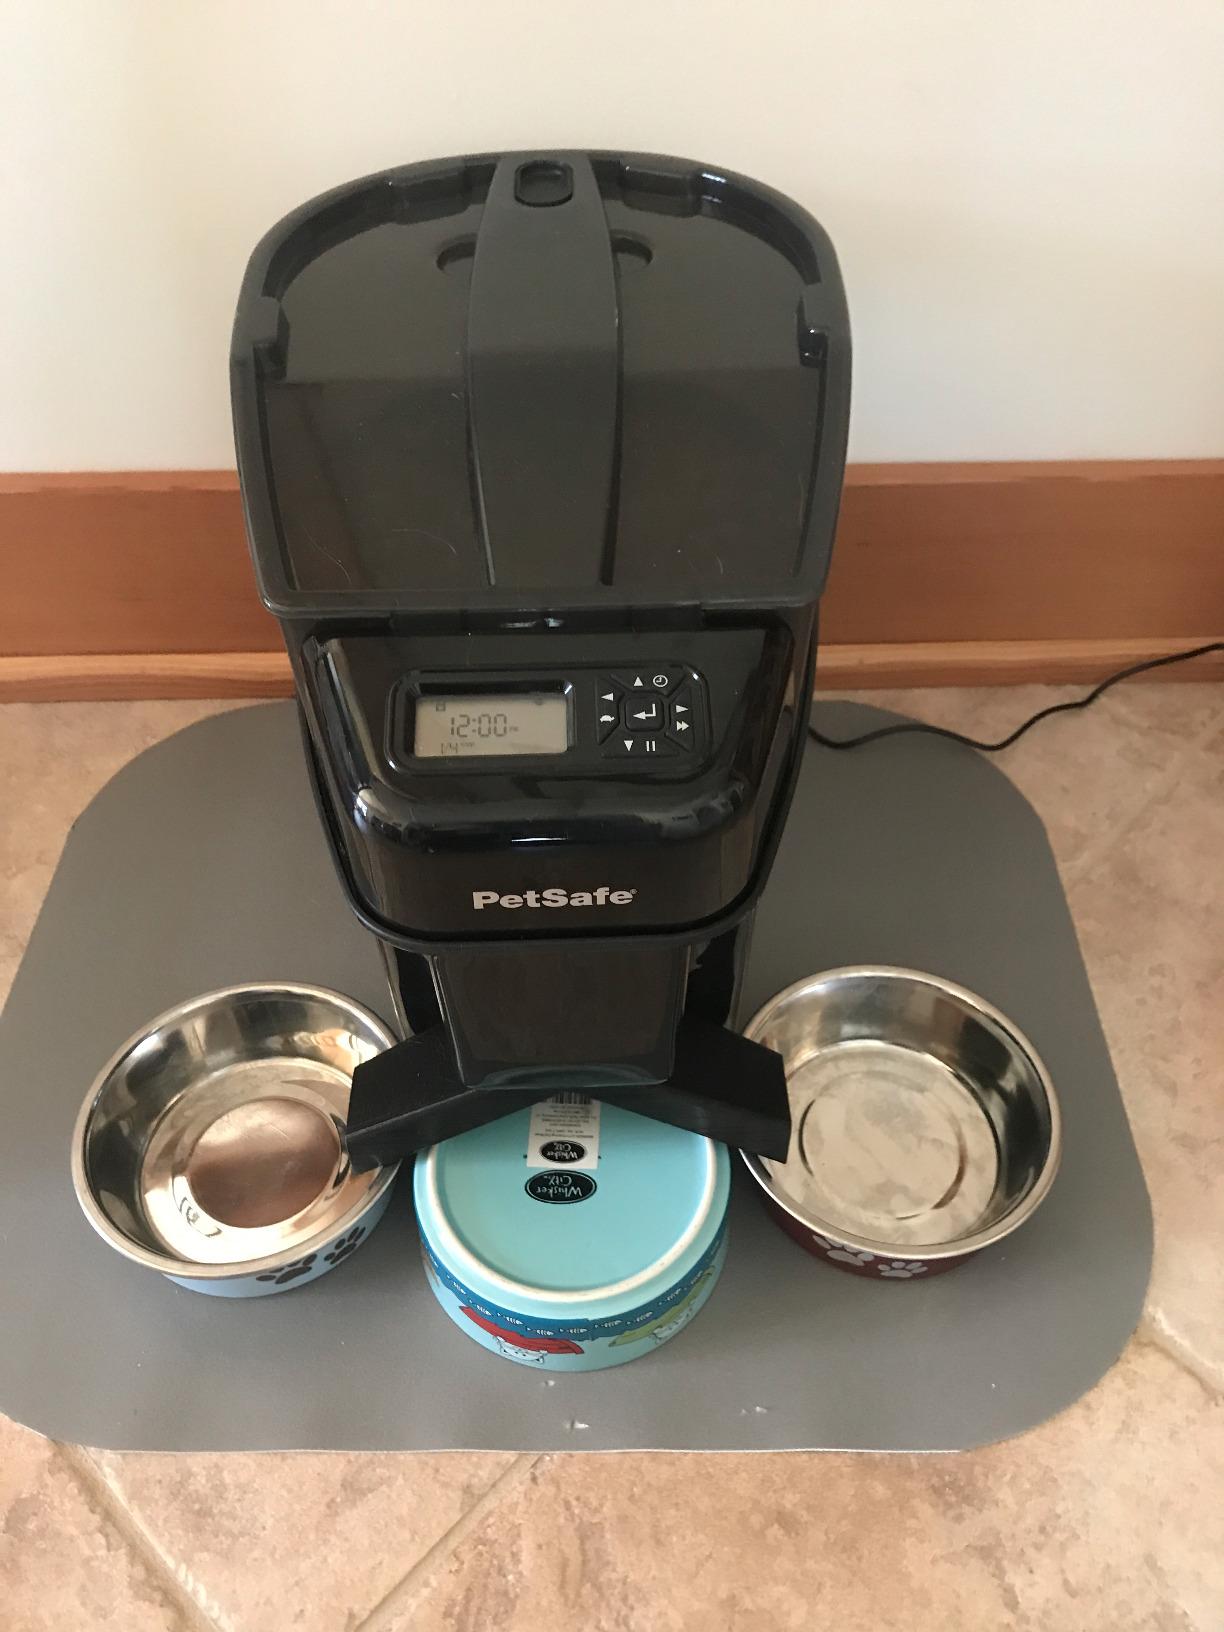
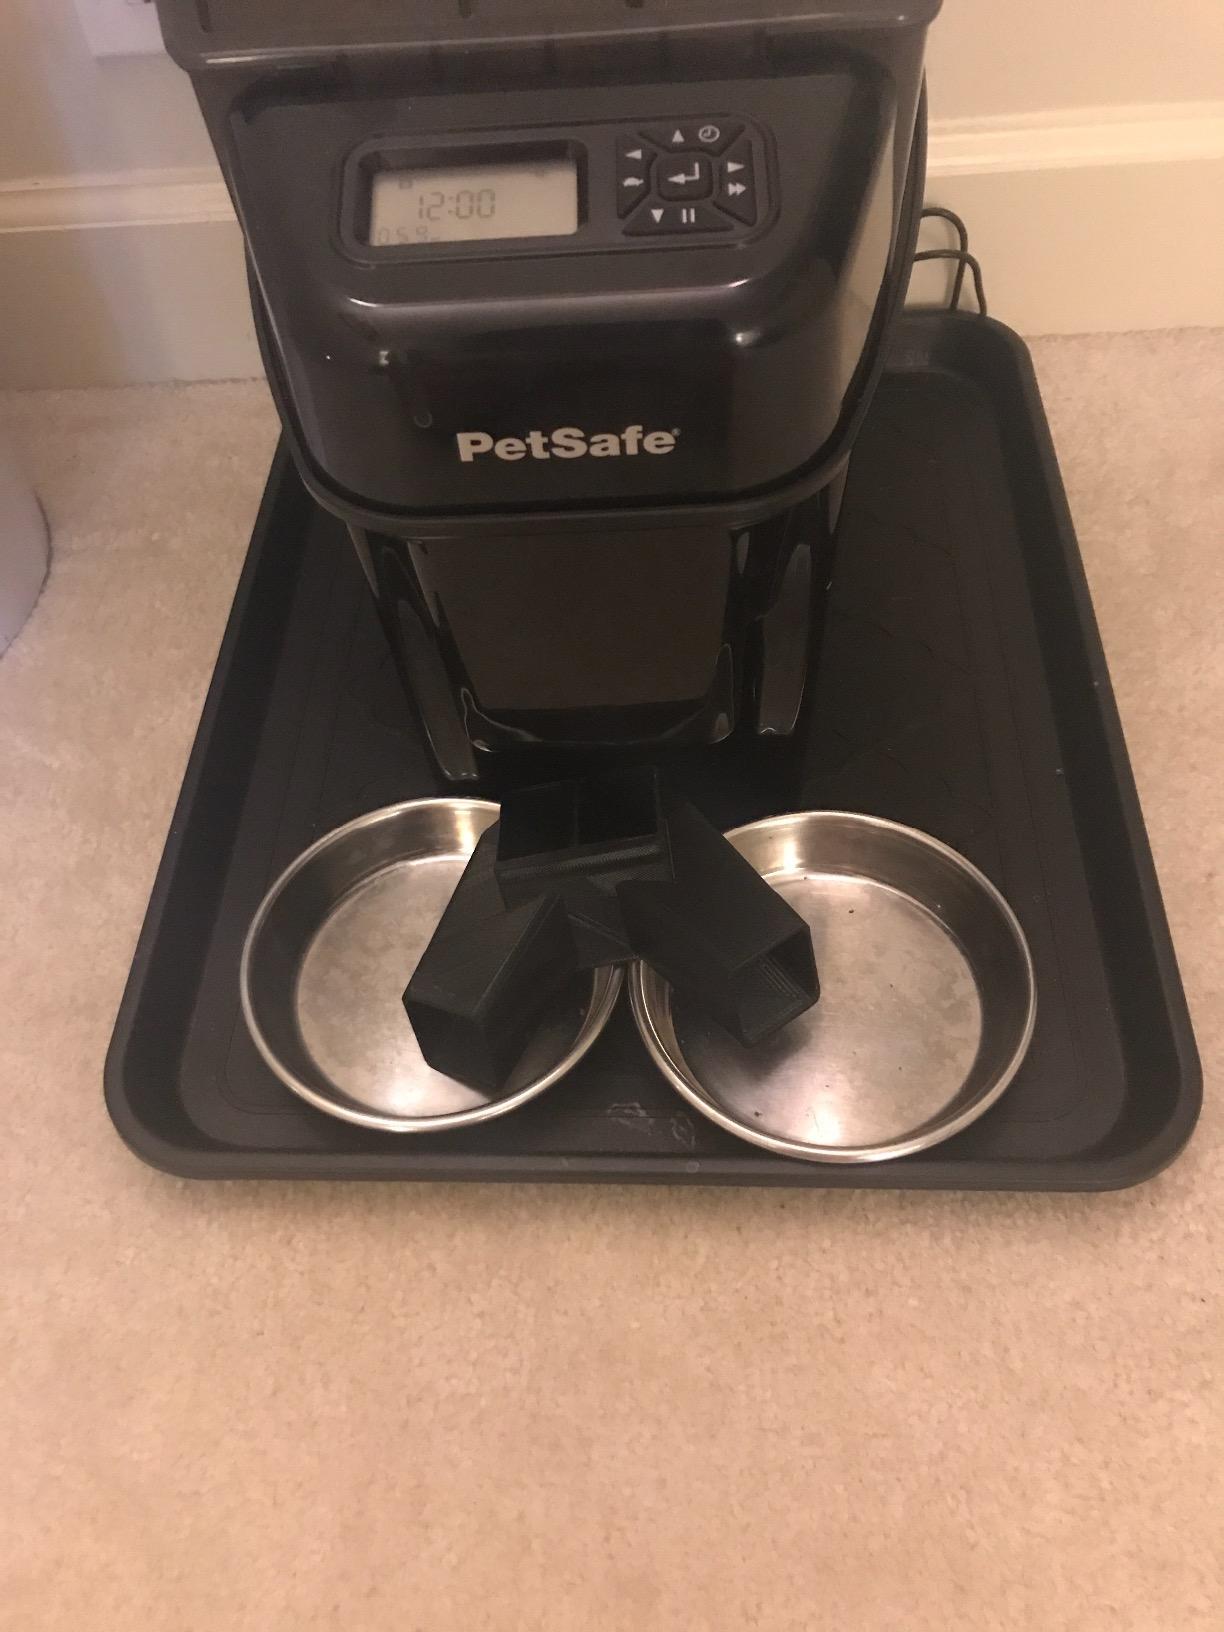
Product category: items_feeder
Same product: yes